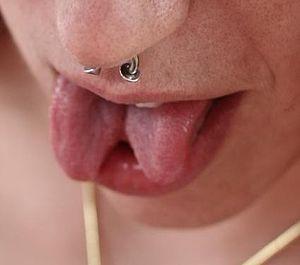
La langue de serpent, encore appelée tongue-split par anglicisme, est une modification corporelle visant à séparer verticalement la partie antérieure de la langue, afin que celle-ci prenne une apparence de langue bifide, caractéristique de celle des serpents.
Une modification corporelle est une transformation, localisée ou étendue, réversible ou non, du corps d'un individu, au moyen d'une pratique et dans un but ayant un caractère culturel. Si des phénomènes naturels tels que la croissance, la grossesse, la vieillesse, ou certaines maladies, ou encore des traitements médicaux ou chirurgicaux entrainent des modifications du corps, l'expression est utilisée en anthropologie pour désigner plus spécifiquement les modifications corporelles artificielles, contrôlées et délibérées, excluant les mutilations punitives et les auto-mutilations relevant de troubles psychiatriques.